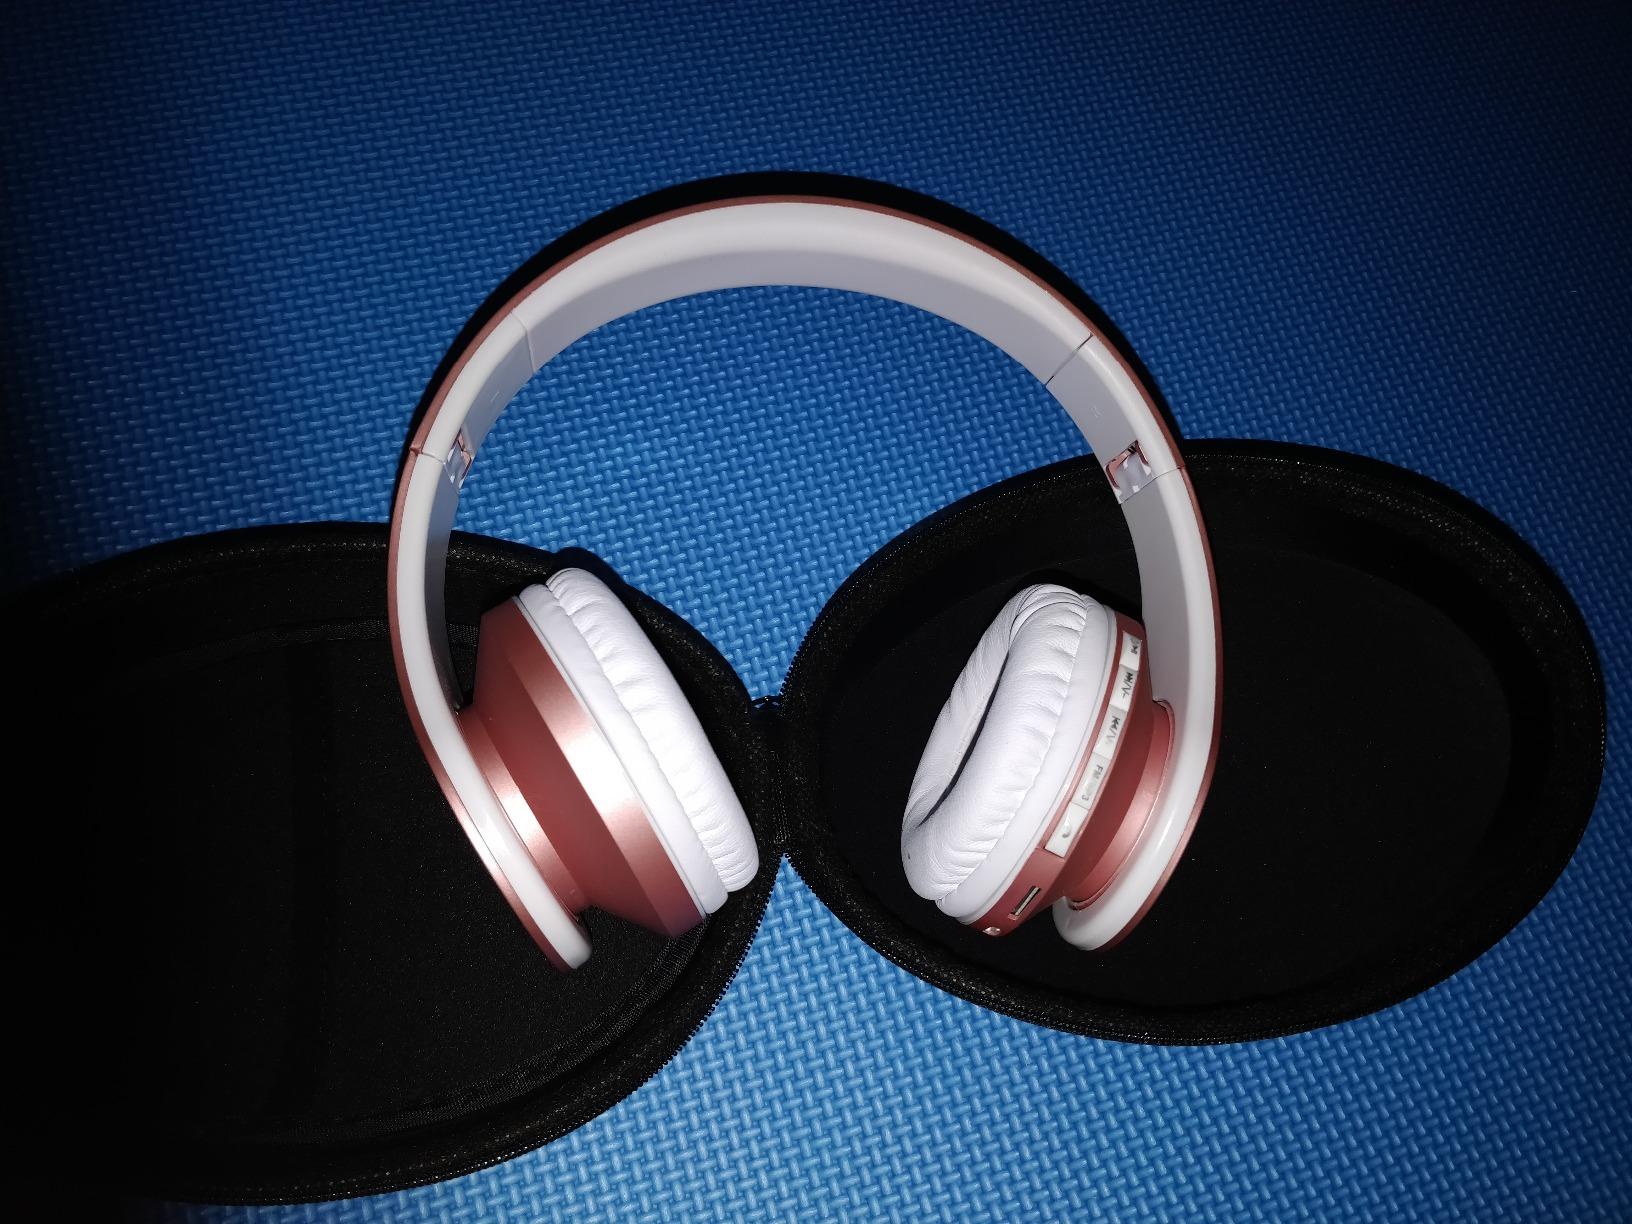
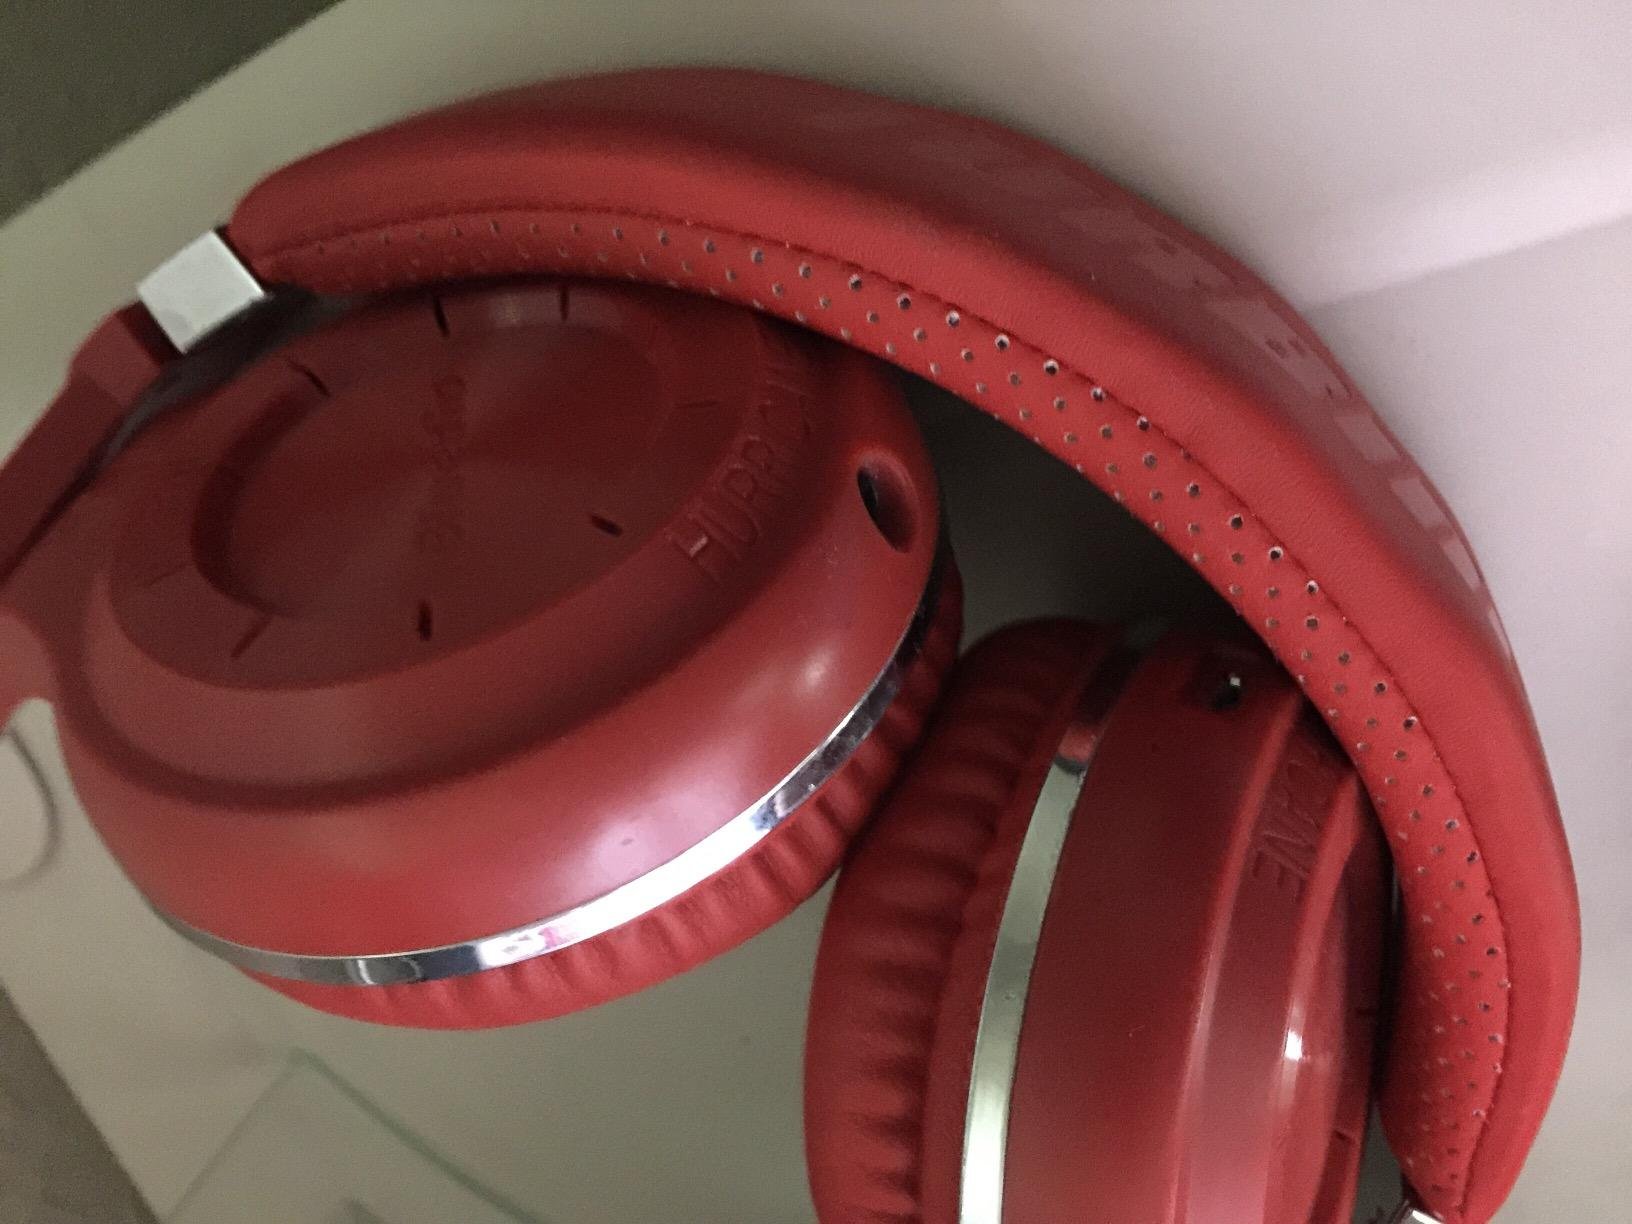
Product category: headphones
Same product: no